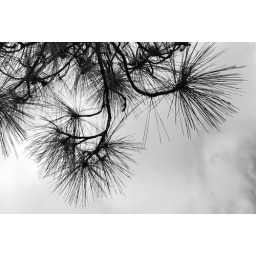
pine in the sky